Game Grumps

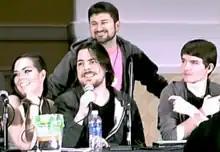
Suzy Berhow (left), Arin Hanson (center, bottom), Barry Kramer (center, top), and Ross O'Donovan, pictured in 2015, were all members of "GameGrumps"

On January 6, 2017, it was announced that the show's middle slot would no longer upload on a consistent schedule. While "Steam Train" and "Grumpcade" were not canceled, the format was changed so that they would be released only upon the creators' discretion on an occasional basis. A few substitute shows were created to fill the empty slot on certain days. These include "Doodle Doods", an artistic show hosted by fellow animators and YouTubers O'Donovan and Chris O'Neill (OneyNG), "The G Club", a media-centric podcast show, and "Dragons in Places", an audio-only podcast detailing a "Dungeons & Dragons" campaign.